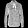
Label: Shirt